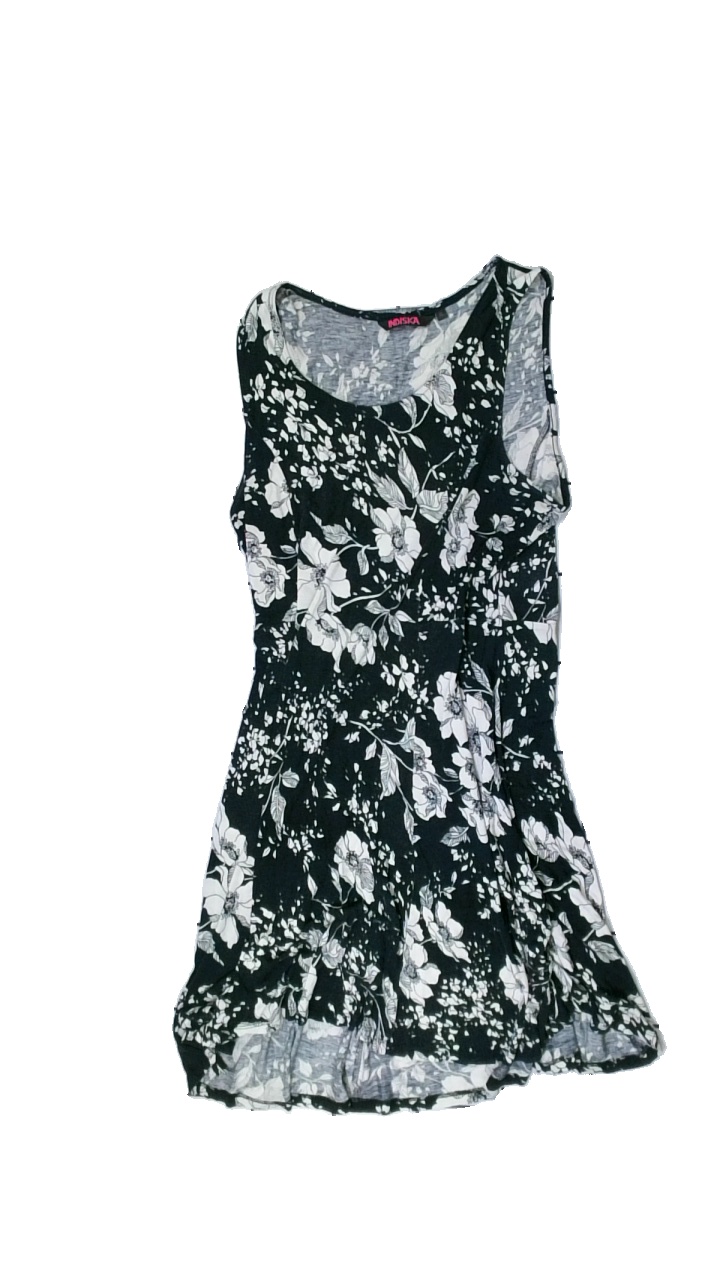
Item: Dress (Ladies)
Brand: Indiska
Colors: White, Black
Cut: Loose, C-collar
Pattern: Floral print
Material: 100% viscose
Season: All
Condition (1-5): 3
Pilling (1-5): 2
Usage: Recycle
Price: <50